Bank Buildings, Belfast

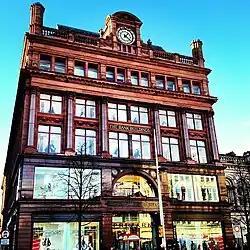
The Bank Buildings (2013)

The Bank Buildings is a Grade B1-listed five-storey building located at the intersection of Castle Street and Royal Avenue in Belfast, Northern Ireland. It was designed and built between 1899 and 1900 by W. H. Lynn as a department store and warehouse, owned by the firm of Robertson, Ledlie, Ferguson & Co. It stands on the site of a bank erected in 1785, from which it takes its name.